John R. Connolly

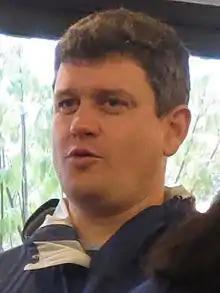
Connolly in 2013

John Ronan Connolly (born July 6, 1973) is an American politician, lawyer, and educator from Massachusetts. He served from 2008 to 2014 as an at-large member of the Boston City Council, and was the runner-up in the 2013 Boston mayoral election. On the council and as a mayoral candidate, Connolly was known for his support of public school reforms.